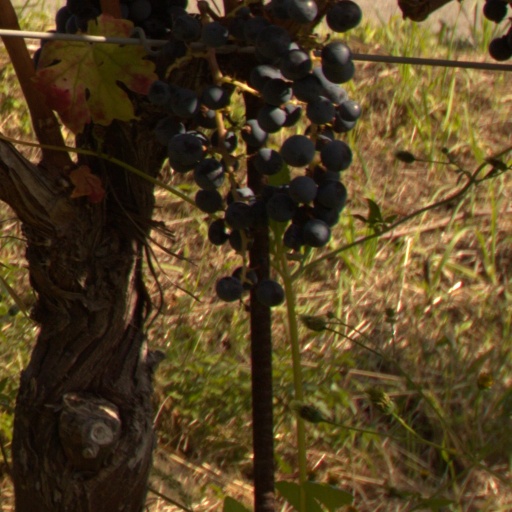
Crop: grape